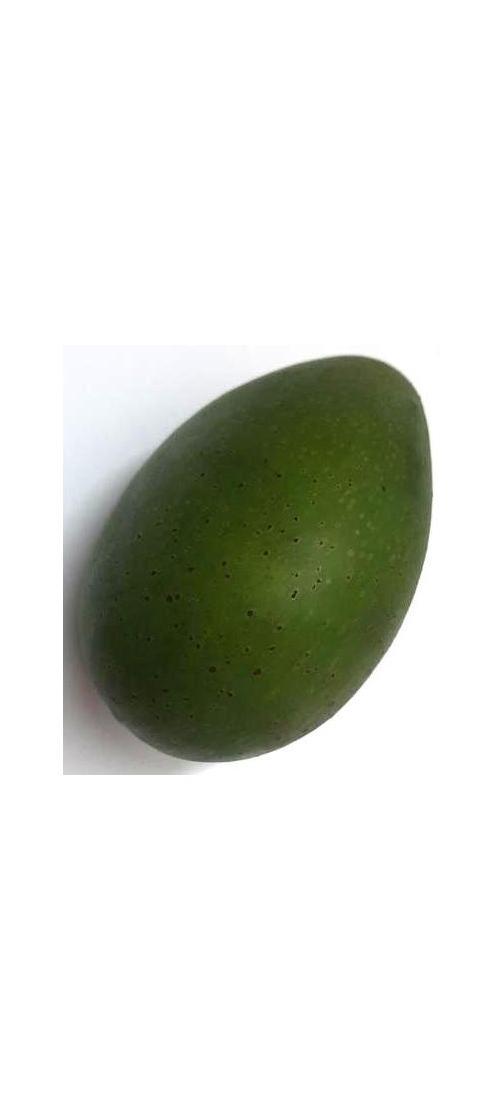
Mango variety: Ashshina Zhinuk